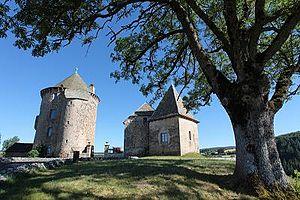
Restaurant gastronomique de Serge Vieira, 1 étoile au Michelin et Bocuse d'or en 2005
Chaudes-Aigues [ʃodzaj] est une commune française située dans le département du Cantal, en région Auvergne-Rhône-Alpes. C'est une station thermale réputée depuis l'Antiquité pour ses eaux chaudes.